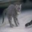
Label: cat